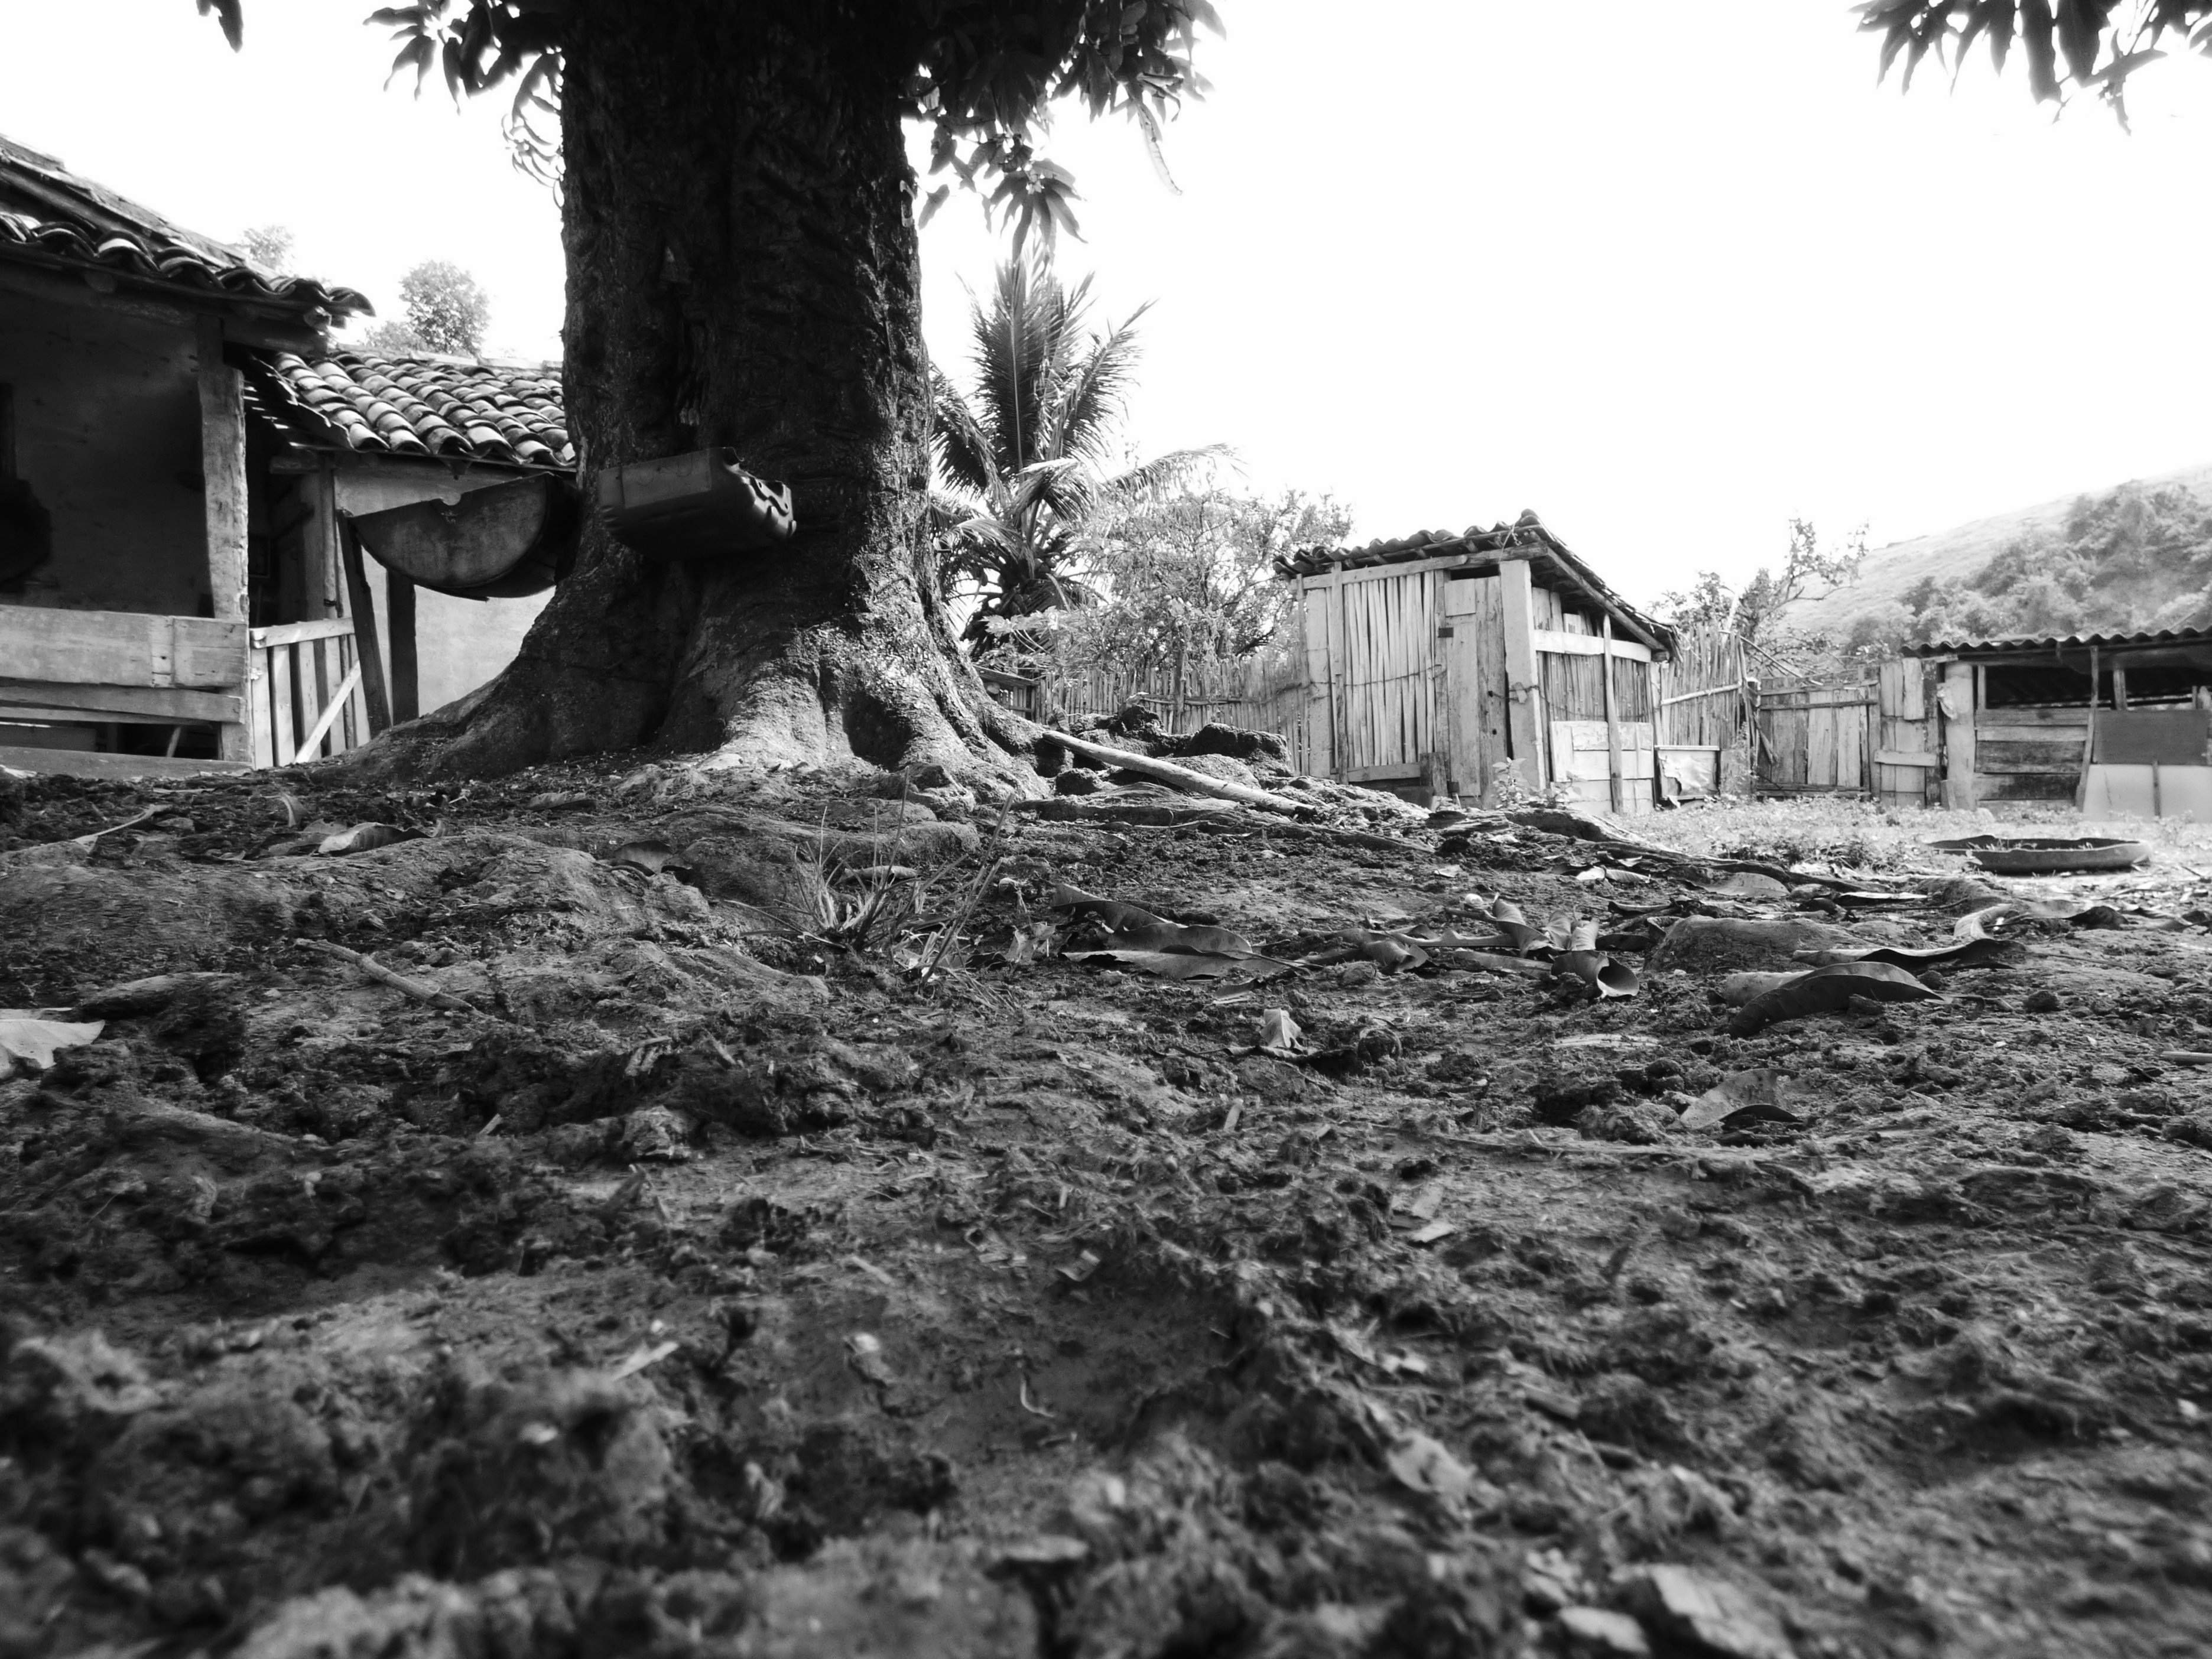
tree, black and white, farm, ground, home, dirt road, shack, soil, monochrome, earth, roca, rural area, monochrome photography, geological phenomenon